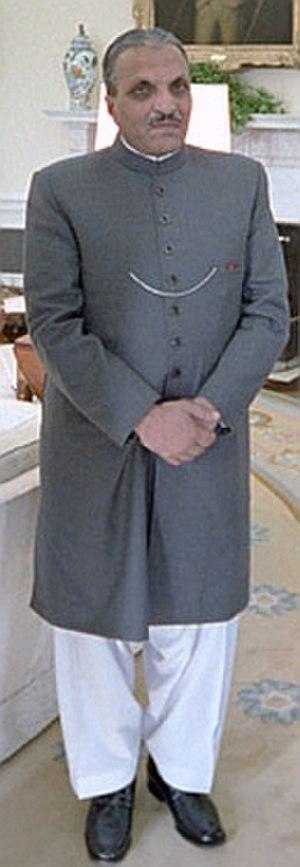
Muhammad Khan Junejo, né le 18 août 1932 à Sindhri et mort le 16 mars 1993 à Baltimore, est un homme d'État pakistanais. Membre de la Ligue musulmane du Pakistan, il a été Premier ministre de la république islamique du Pakistan du 20 mars 1985 au 29 mai 1988, durant la présidence de Muhammad Zia-ul-Haq. S'opposant plusieurs fois à ce dernier, il obtient ainsi une réputation d'indépendance.
Le coup d'État du 5 juillet 1977 au Pakistan, également connu sous le nom de code « Opération fair play », a été mené par le chef de l'armée Muhammad Zia-ul-Haq qui renverse le gouvernement du Premier ministre Zulfikar Ali Bhutto. La prise de pouvoir aboutit à un régime militaire autoritaire dominé par la personne de Zia-ul-Haq. Il va durer près de onze années et organise une militarisation et une islamisation inédite de la société pakistanaise.